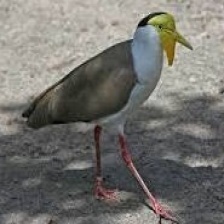
Species: MASKED LAPWING
Scientific name: VANELLUS MILES